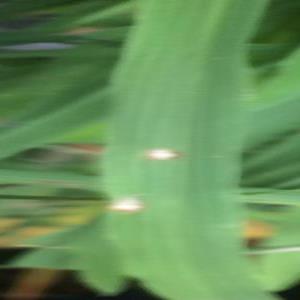
Disease: Blast